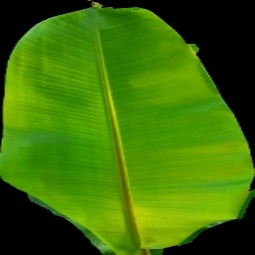
Label: Healthy